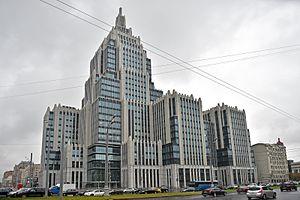
MegaFon, anciennement North-West GSM, est le second opérateur de téléphonie mobile de Russie.